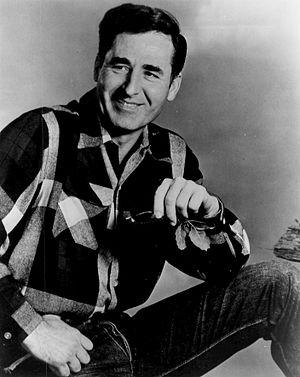
Le cri Wilhelm, ou Wilhelm scream, est l'enregistrement d'un cri utilisé comme bruitage dans de nombreux films. Son utilisation s'est aujourd'hui répandue à d'autres médias comme la télévision et les jeux vidéo, à un tel point qu'il est devenu le bruitage le plus connu et populaire de la pop culture, cela grâce à sa singularité le rendant facilement reconnaissable.
"Shelby Fredrick ""Sheb"" Wooley est un cow-boy, chanteur, musicien, auteur-compositeur et acteur américain né le 10 avril 1921 à Erick dans l'Oklahoma, mort le 16 septembre 2003 à Nashville. Il utilisait parfois le pseudonyme de Ben Colder en tant que chanteur. Il a connu le succès grâce à sa chanson The Purple People Eater en 1958.